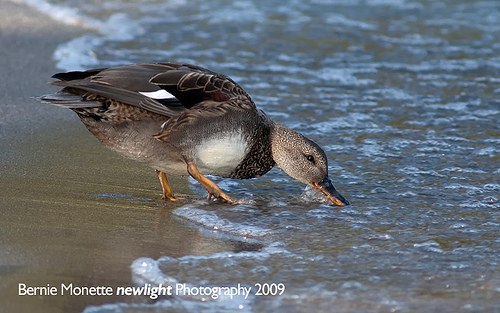
a large bird with a wide short bill, a white chest, black and gray primaries.
this bird has a speckled face, an orange beak, a white breast, orange feet and tarsus, brown feathers, with a brownish abdomen.
this bird is brown with black on its back and has a very short beak.
a bird with a flat rounded bill, gray head, webbed yellow feet and white breastthe beak is black with and orange siding, comparable to the head of bird.
this bird has brown plumage, a wide bill, speckled head, and webbed feet.
this flat billed bird has orange on his tarsus on feet and a white breast.
the medium sized bird has a breast of white and brown tones.
this particular bird has a belly that is gray and white
this bird has a long and flattened bill, spotted crown and white belly.
Species: Gadwall